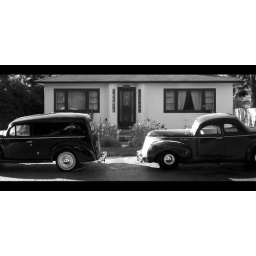
Without a person to screw up the scale, it looks pretty convincing. ...other than my reflection in the truck anyway.